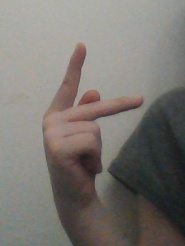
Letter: dha